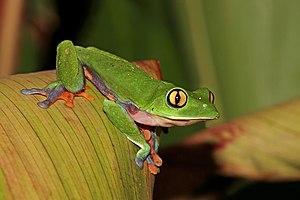
Agalychnis annae est une espèce d'amphibiens de la famille des Phyllomedusidae.